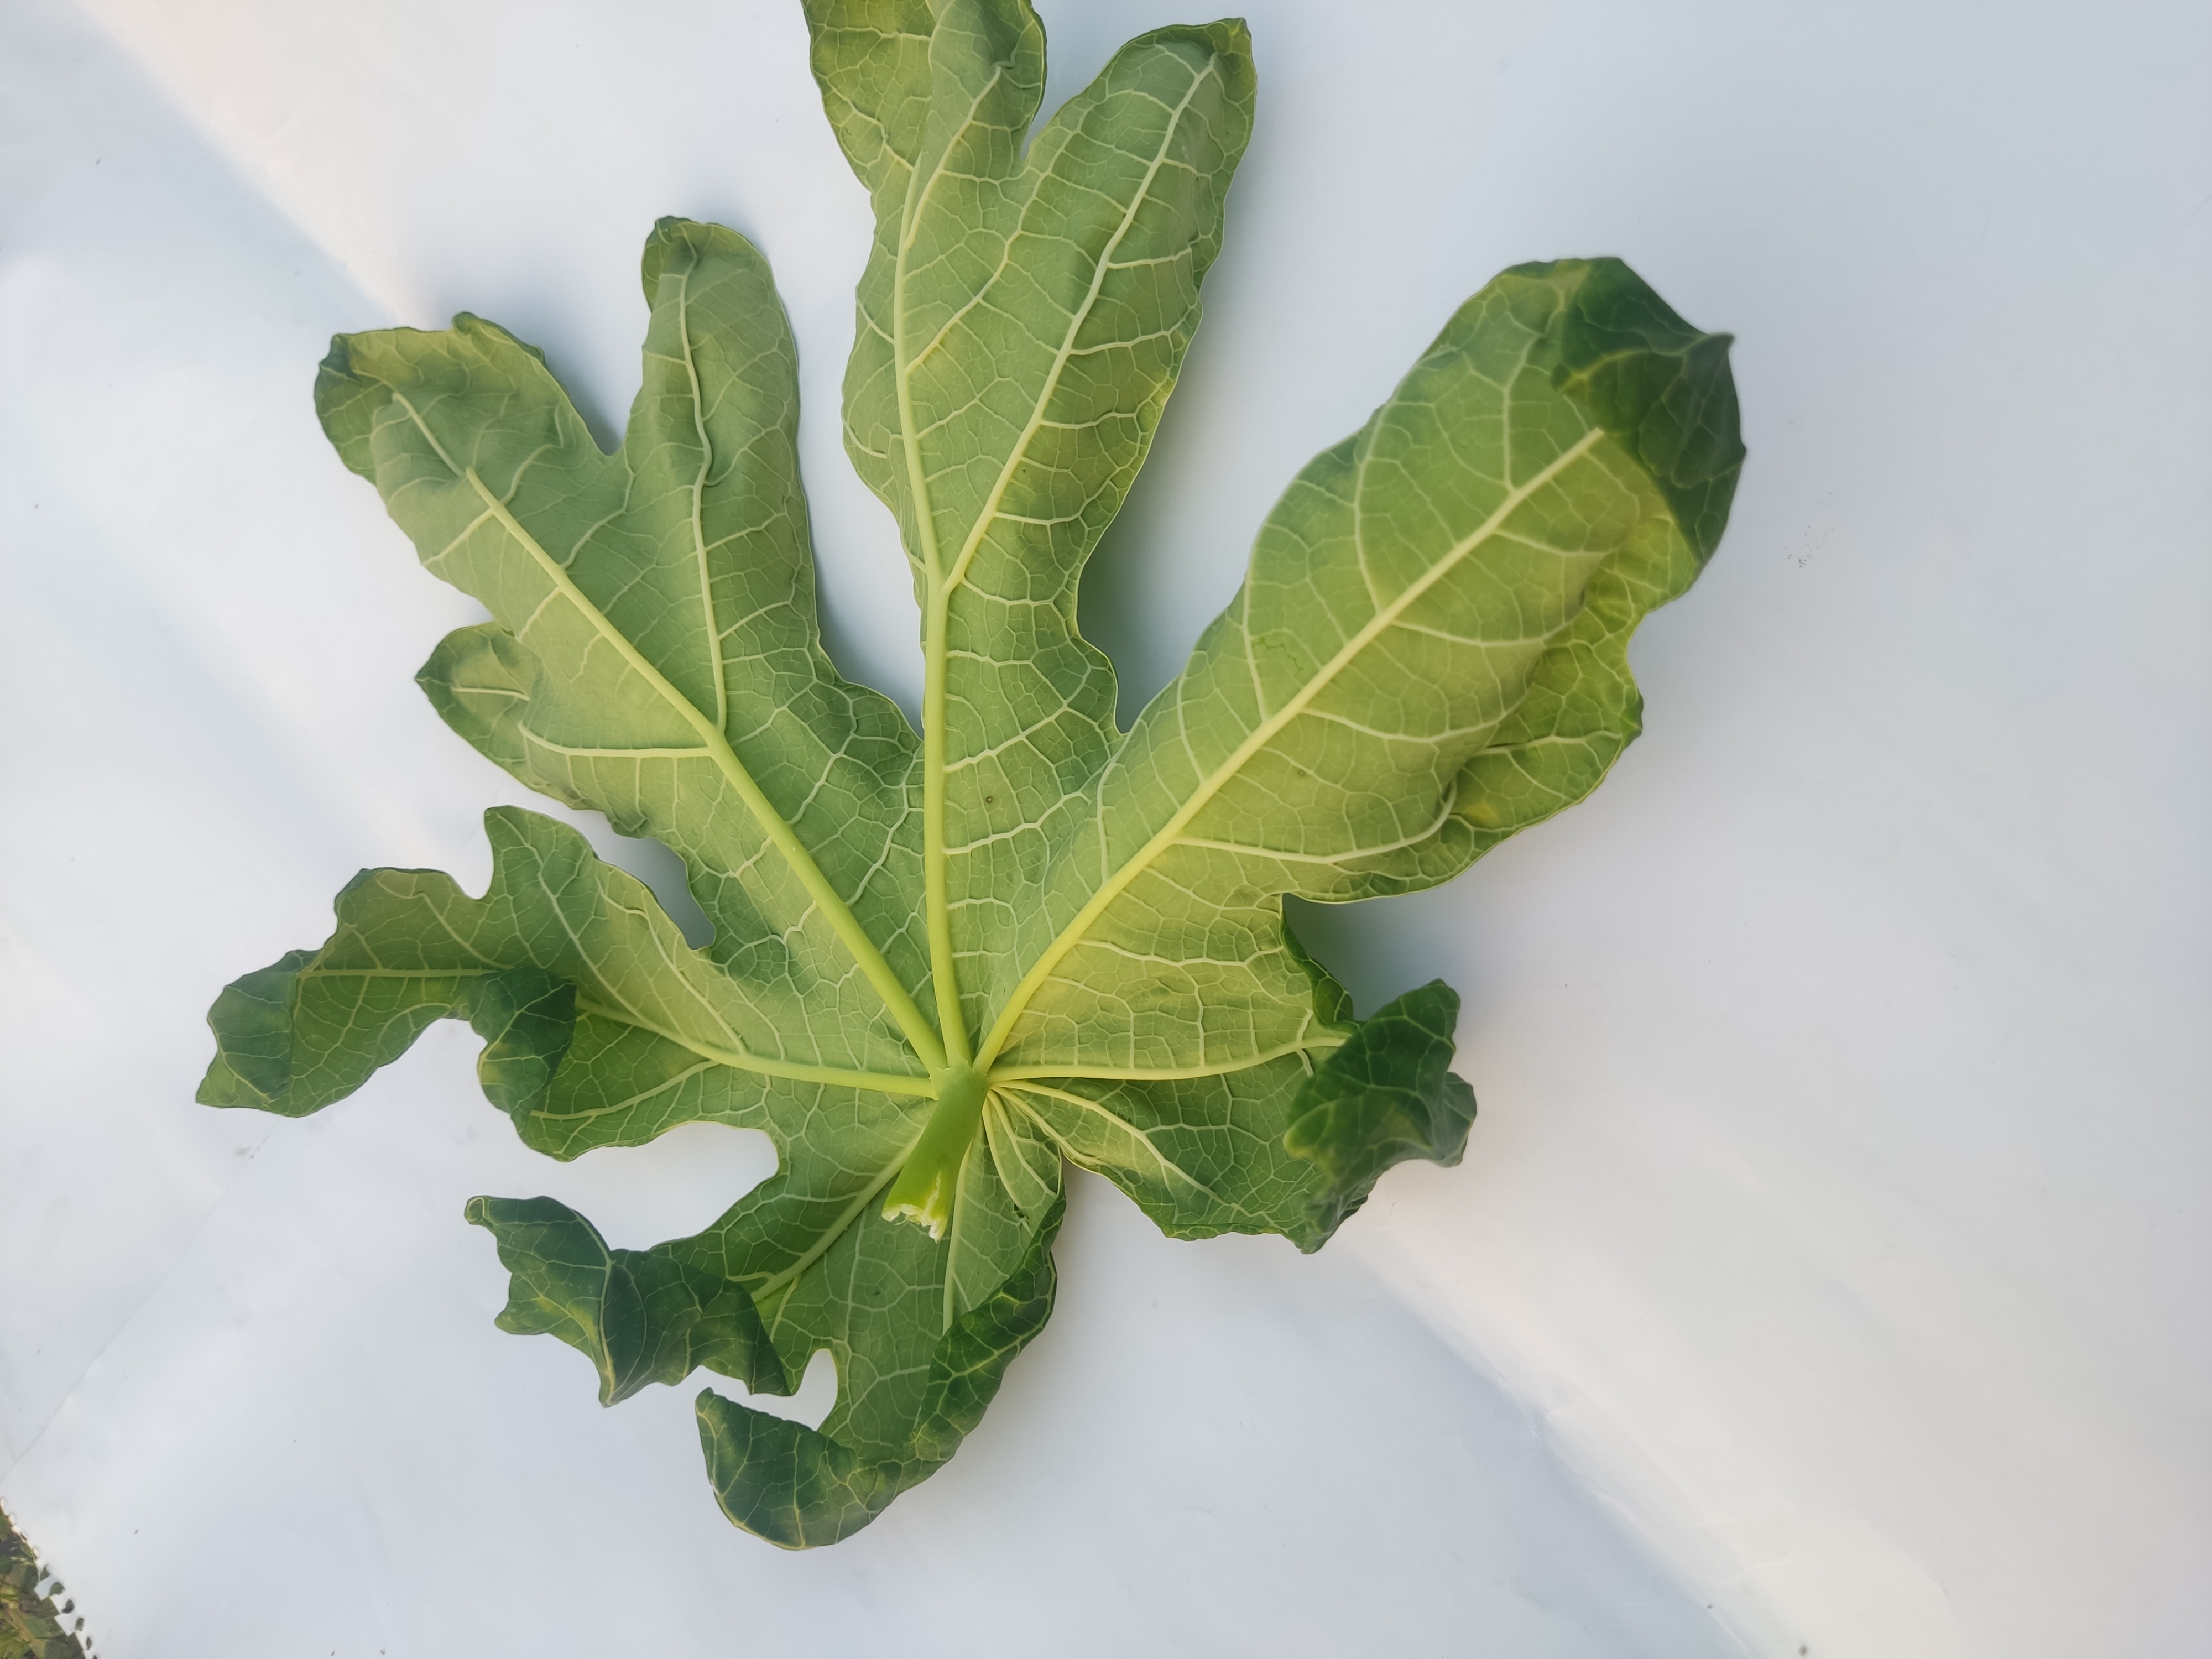
Label: Leaf Curl